Lazy Lester

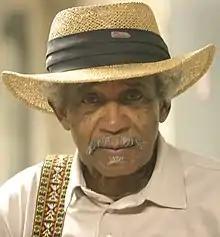
Lester in 2004

Leslie Johnson (June 20, 1933 – August 22, 2018), known as Lazy Lester, was an American blues musician who sang and played the harmonica and guitar. In a career spanning the 1950s to 2018, he pioneered swamp blues, and also played harmonica blues, rhythm and blues and Louisiana blues.